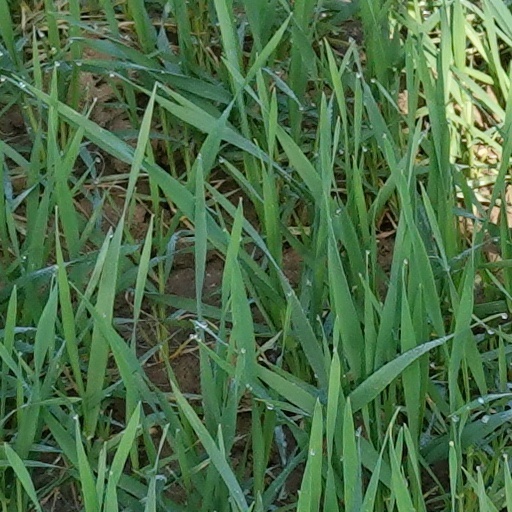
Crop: wheat